Emergency position-indicating radiobeacon

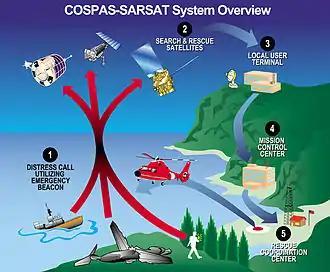
Overview diagram of COSPAS-SARSAT communication system used to detect and locate ELTs, EPIRBs, and PLBs

An emergency position-indicating radiobeacon (EPIRB) is a type of emergency locator beacon for commercial and recreational boats; it is a portable, battery-powered radio transmitter used in emergencies to locate boaters in distress and in need of immediate rescue. In the event of an emergency, such as a ship sinking or medical emergency onboard, the transmitter is activated and begins transmitting a continuous 406 MHz distress radio signal, which is used by search-and-rescue teams to quickly locate the emergency and render aid.